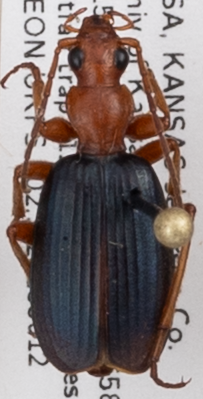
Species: Brachinus alternans
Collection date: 2018-06-12
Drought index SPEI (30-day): -1.69
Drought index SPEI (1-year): -0.212
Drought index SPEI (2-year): -0.46